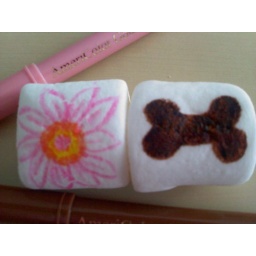
My attempt at a Gerbera daisy and a dog bone. Simple, yes, but still cute in my opinion. :o)